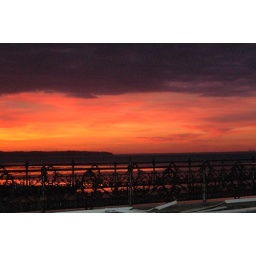
Hot pink sky in Ryde